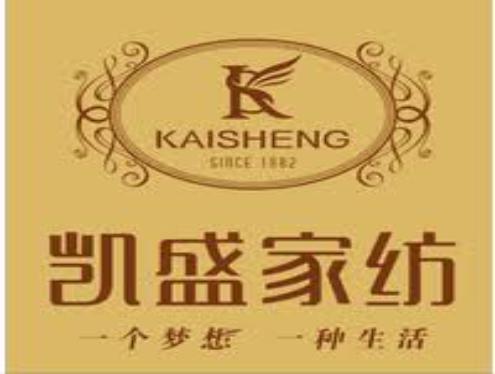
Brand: KAISHENG
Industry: Necessities